List of Girls characters

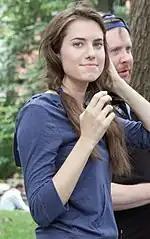
Allison Williams

Marnie Marie Michaels is Hannah's best friend and, at the start of season 1, roommate. Along with Jessa, Charlie and Elijah, Marnie was a classmate of Hannah's at Oberlin College. Domineering and arguably as self-centred and narcissistic as Hannah, Marnie struggles in her relationships throughout the series.